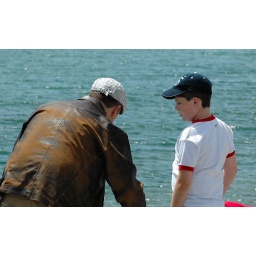
Dad(Ed) Throwing in a few pointers for his son on how to skip a stone